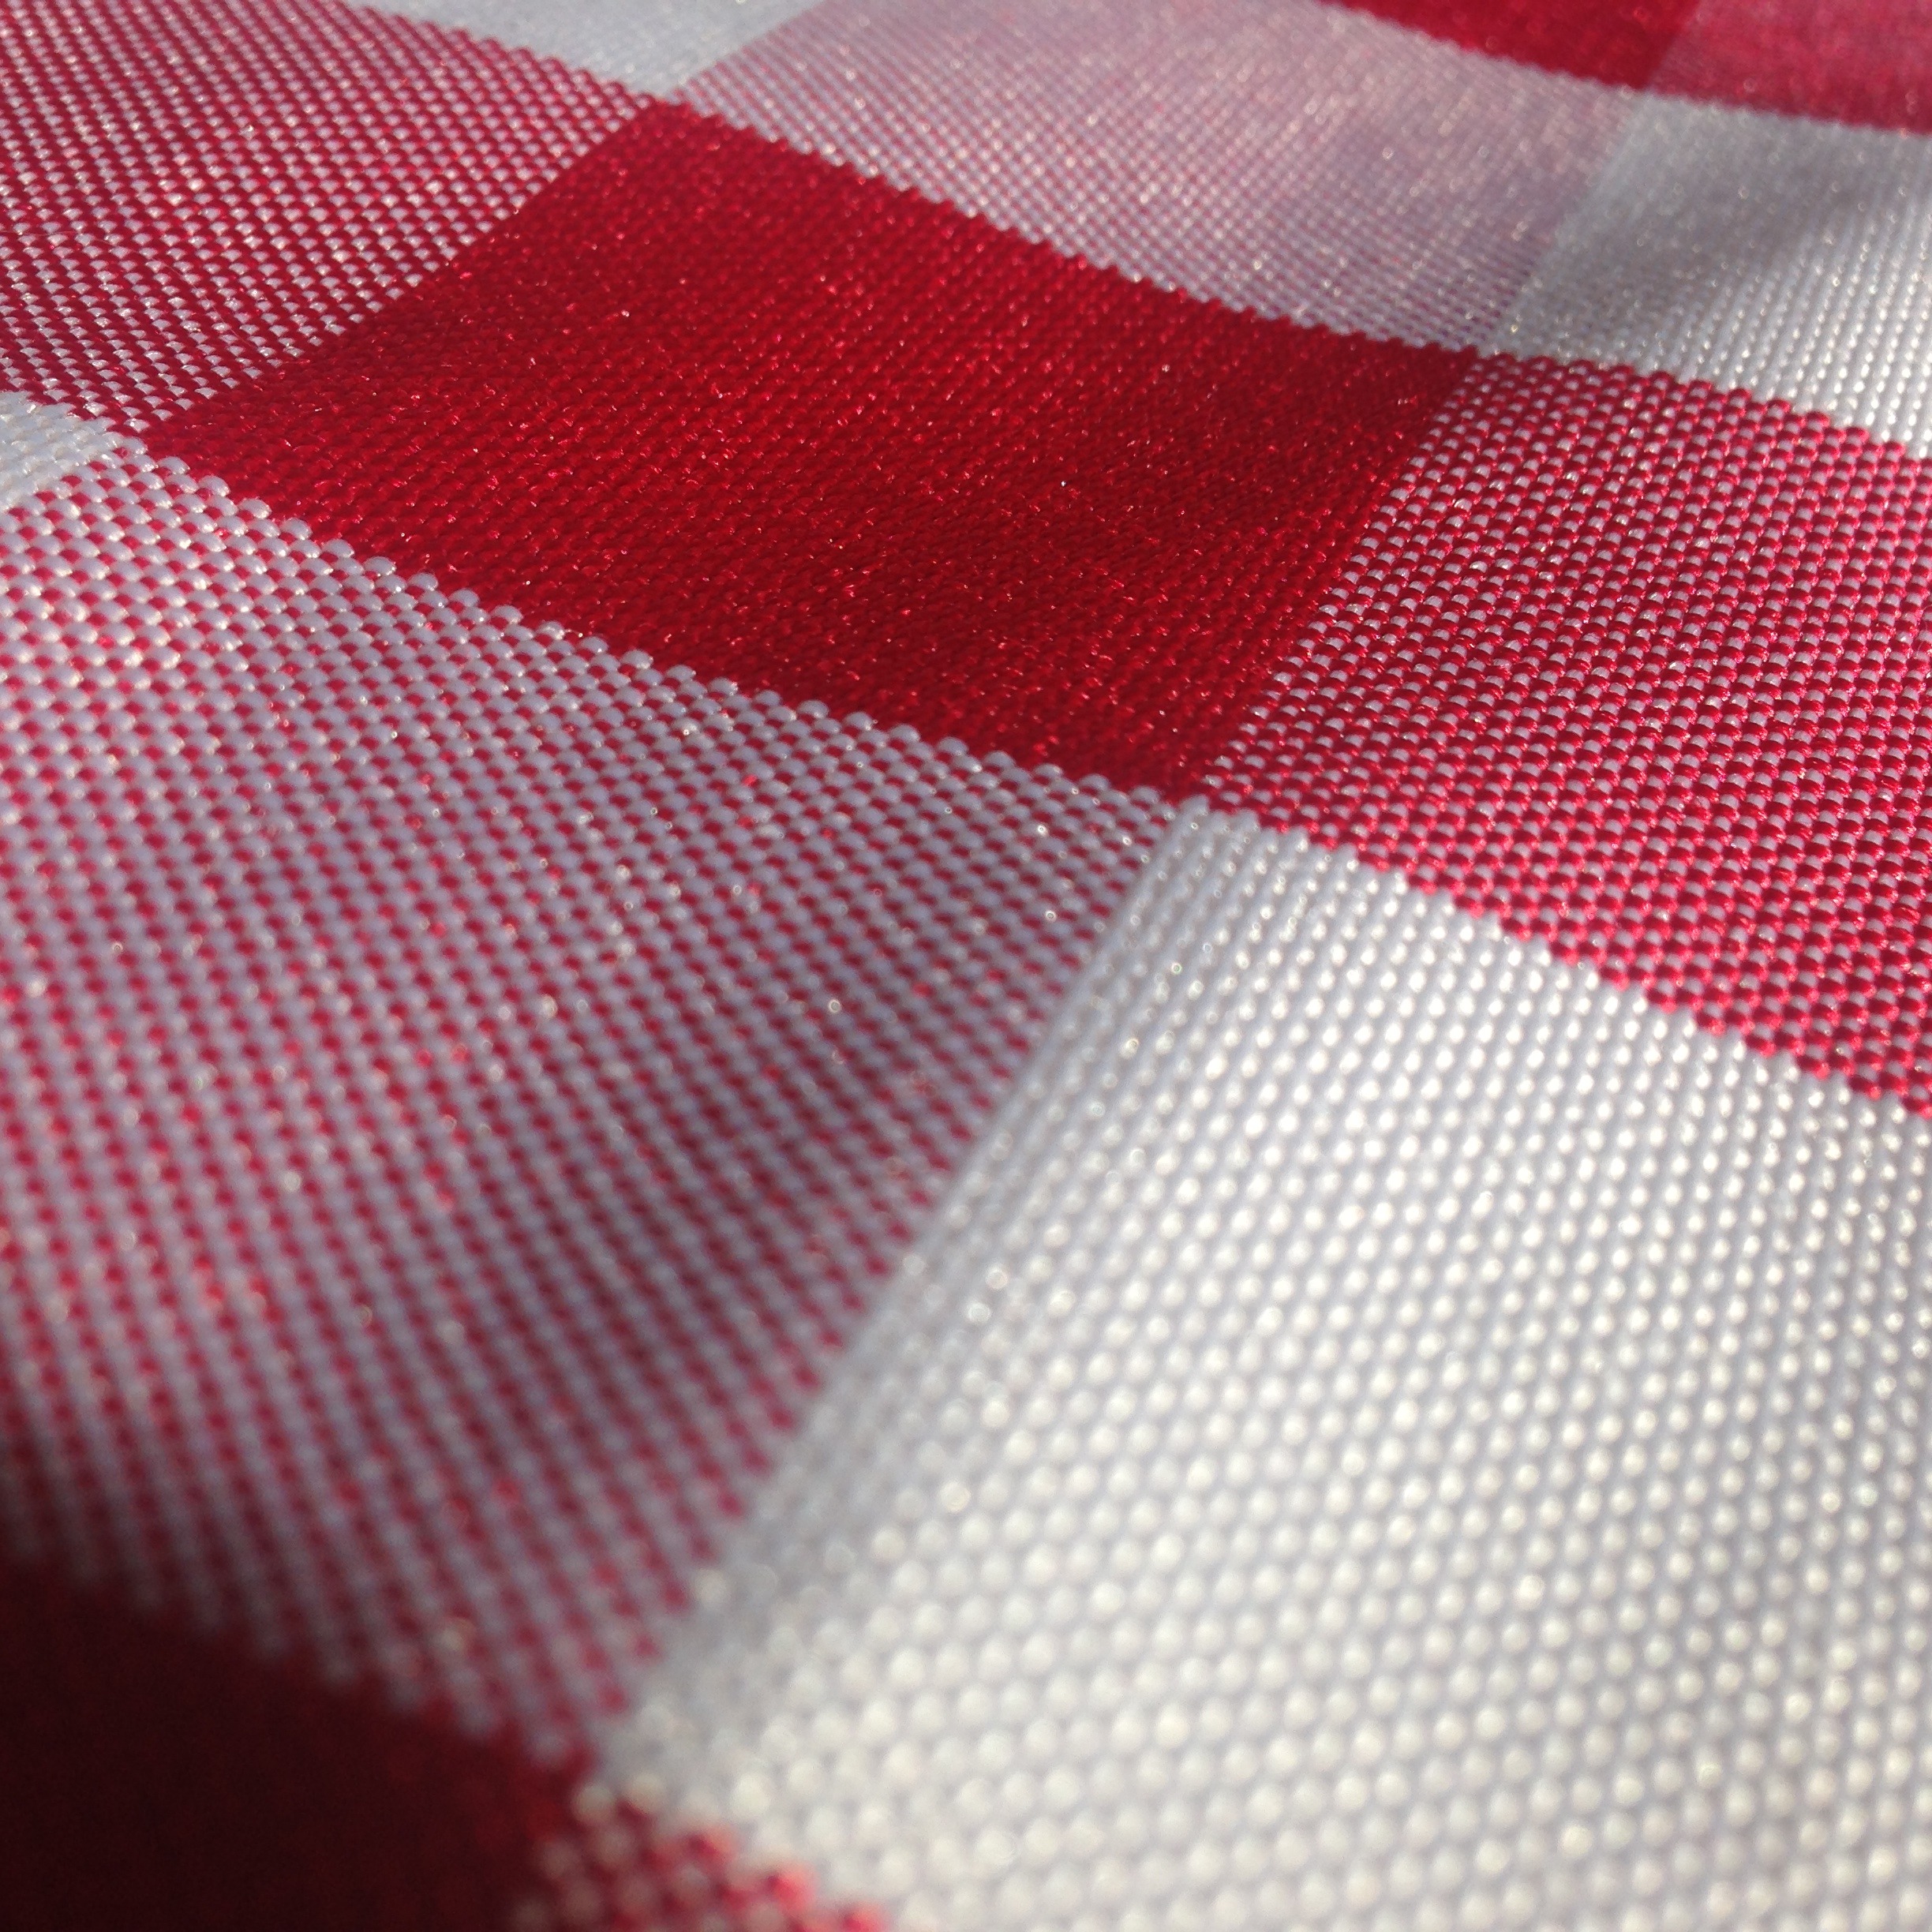
white, texture, petal, decoration, pattern, red, pink, cloth, material, circle, tablecloth, textile, art, design, bed sheet